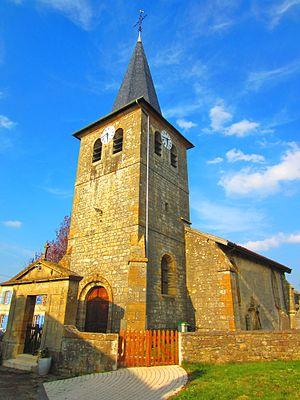
Peuvillers est une commune française située dans le département de la Meuse, en région Grand Est.